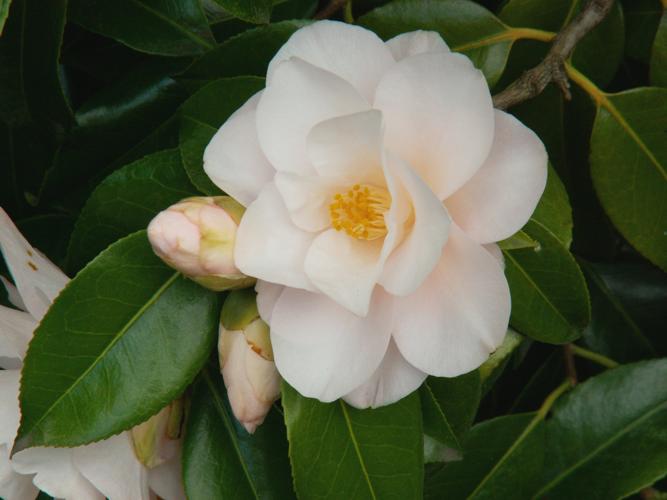
Label: camellia